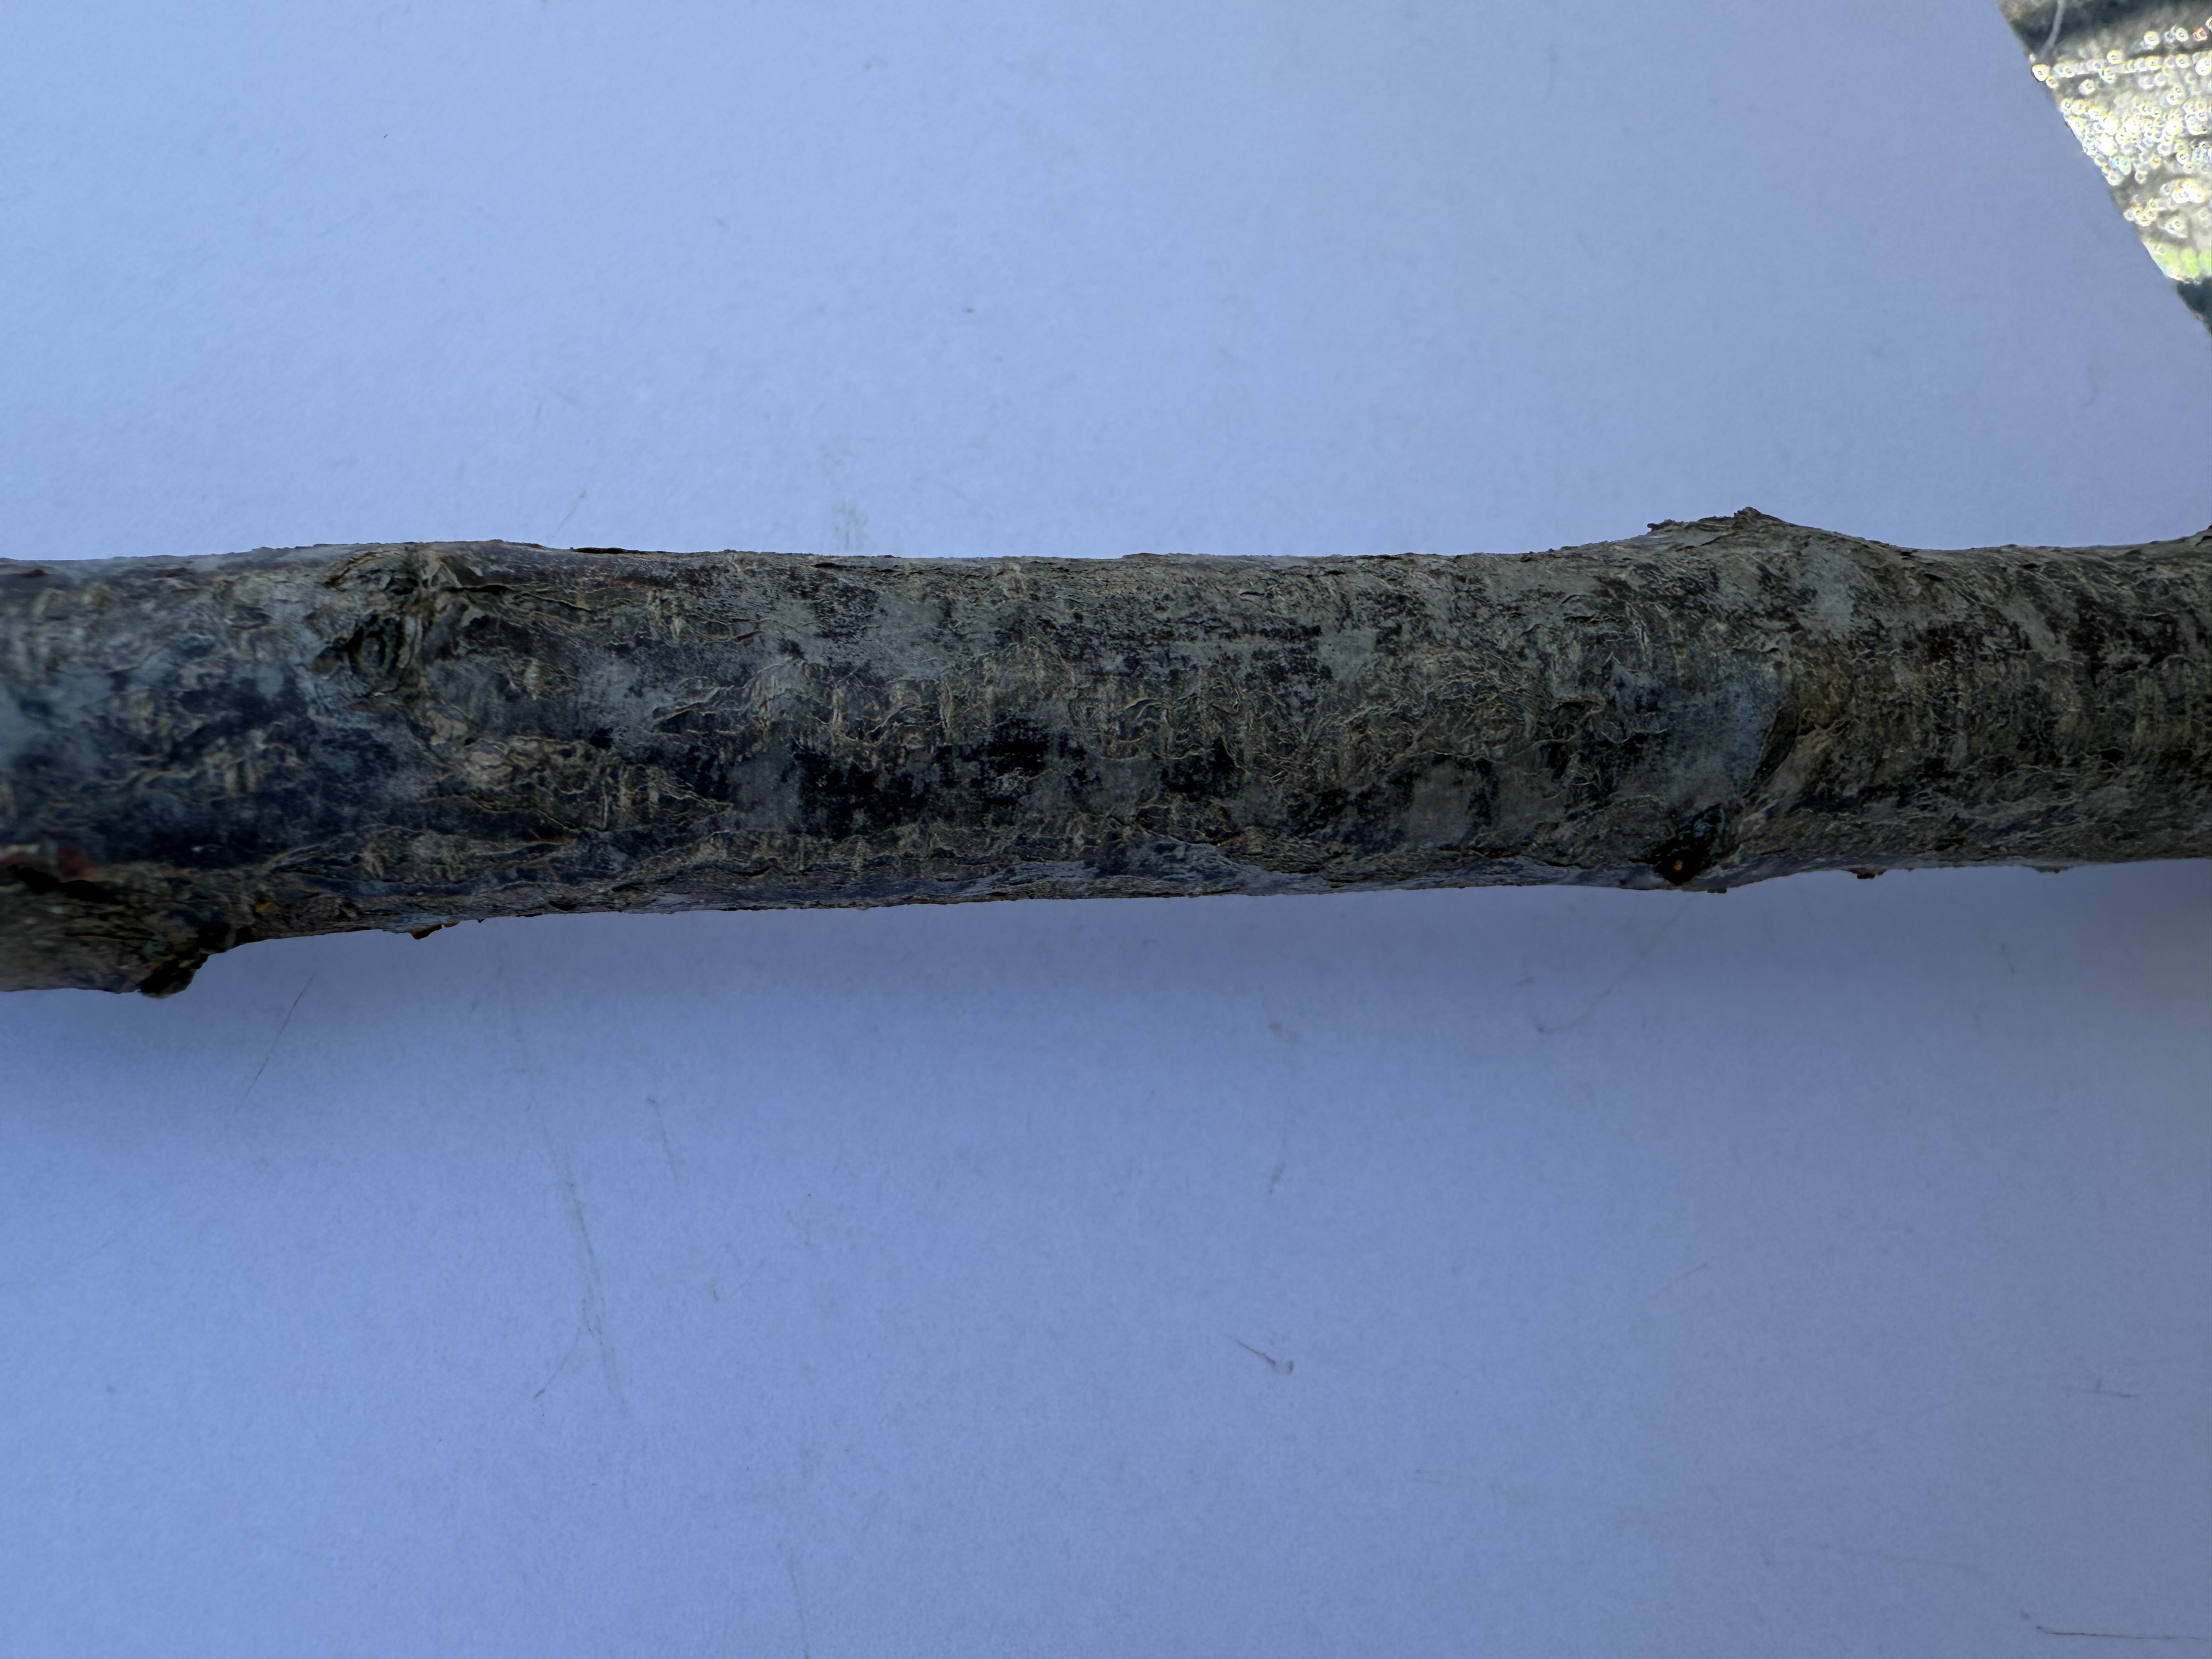
Variety: Black Splendor Plum